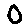
Label: 0